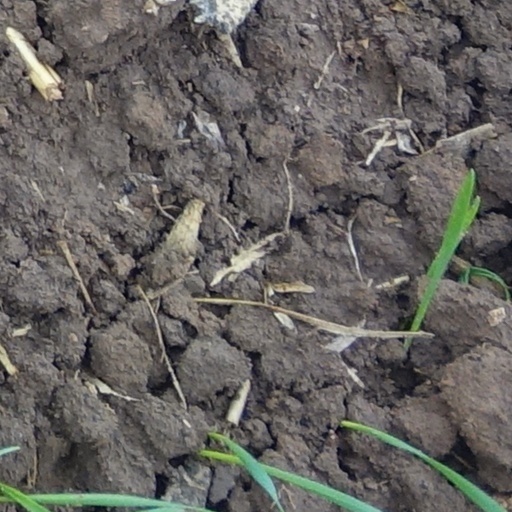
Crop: wheat